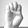
ASL letter: E